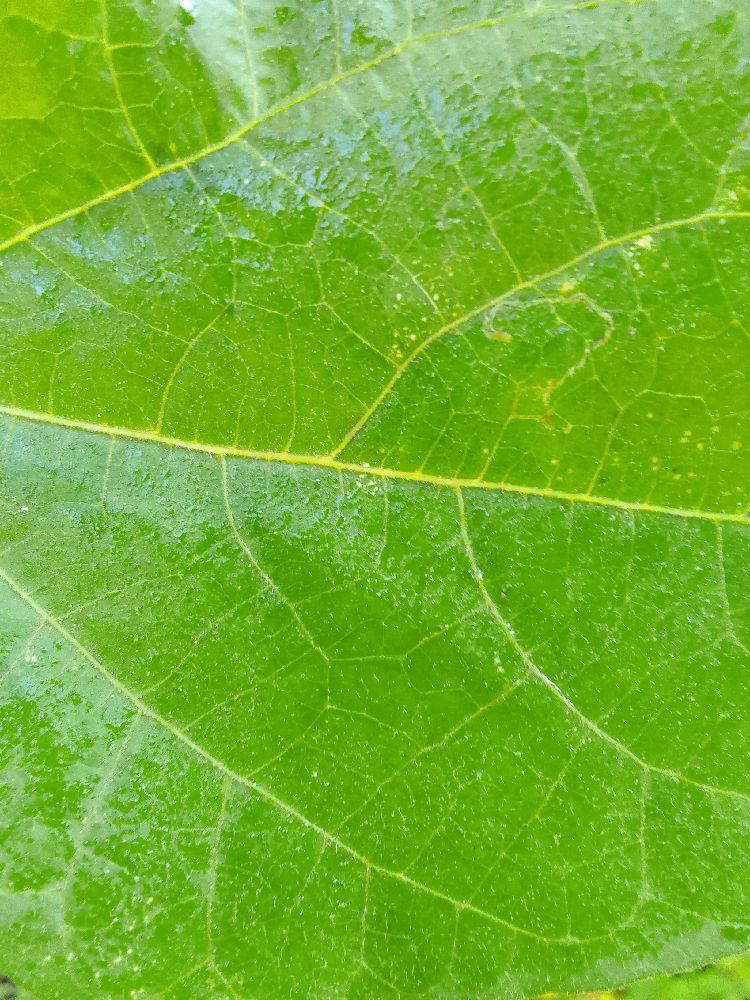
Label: healthy